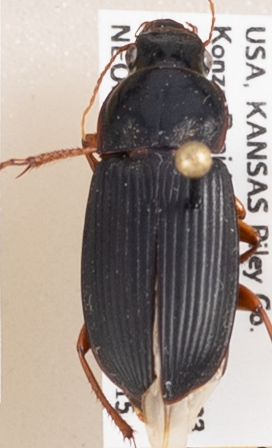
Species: Harpalus pensylvanicus
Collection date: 2020-07-15
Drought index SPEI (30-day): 0.444
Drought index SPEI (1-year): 0.8
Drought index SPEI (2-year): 2.09